Isleworth

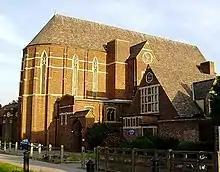
St Francis of Assisi parish church, Great West Road

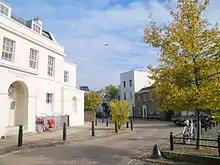
Northumberland House and others in Lower Square in one of Isleworth's conservation areas

All Saints' Church, Isleworth is the ancient parish church for the area. Others include: